Kawamura Takeji

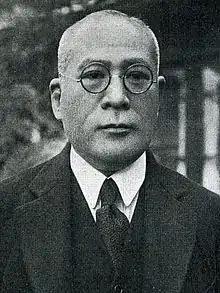
Kawamura Takeji

Kawamura Takeji (川村 竹治, 1 September 1871 – 8 September 1955) was a Japanese businessman and the 12th Governor-General of Taiwan (1928–1929), Minister of Justice (1932). He was governor of Wakayama Prefecture (1911–1914), Kagawa Prefecture (1914–1915) and Aomori Prefecture (1917–1918).